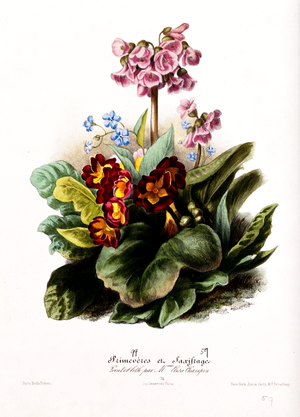
Elisa-Honorine Champin, née Elisa-Honorine Pitet à Paris vers 1807 et morte le 2 septembre 1871 à Sceaux, Hauts-de-Seine, est une aquarelliste et lithographe française spécialisée dans la peinture de fleurs, de fruits et de légumes.